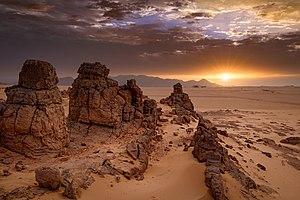
Djanet Algeria
Le parc culturel du Tassili, est un parc national algérien, situé près de la ville de Djanet, dans la wilaya de Illizi, dans le Sud de l'Algérie.
Le tourisme en Algérie est un secteur économique de ce pays. Il s'agit d'une activité importante, aussi bien pour les Algériens qui choisissent d'y passer leurs vacances, que pour les étrangers qui viennent y faire un séjour. L'Algérie est le pays le plus grand du continent africain et le 10ᵉ pays le plus grand au monde en superficie totale. Situé en Afrique du Nord, une des principales attractions touristiques est le Sahara, le plus grand désert au monde. Quelques dunes de sables peuvent atteindre 180 mètres de hauteur.